Cardinal Cushing Centers

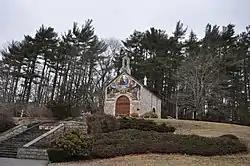
Portiuncula Chapel

The Cardinal Cushing Centers are a set of education and support facilities for developmentally and intellectually challenged adults and children operated by the Sisters of St. Francis of Assisi. The centers offer education, training, residential and employment services, and recreational facilities on a campus at 369 Washington Street in Hanover, Massachusetts. Opened in 1949 as St. Coletta's by the Sea through the efforts of Archbishop Richard Cushing and with funding from the Kennedy family, the center was one of the first of its kind in the nation, and was renamed in Cushing's honor in 1974. The campus was listed on the National Register of Historic Places in 2018.